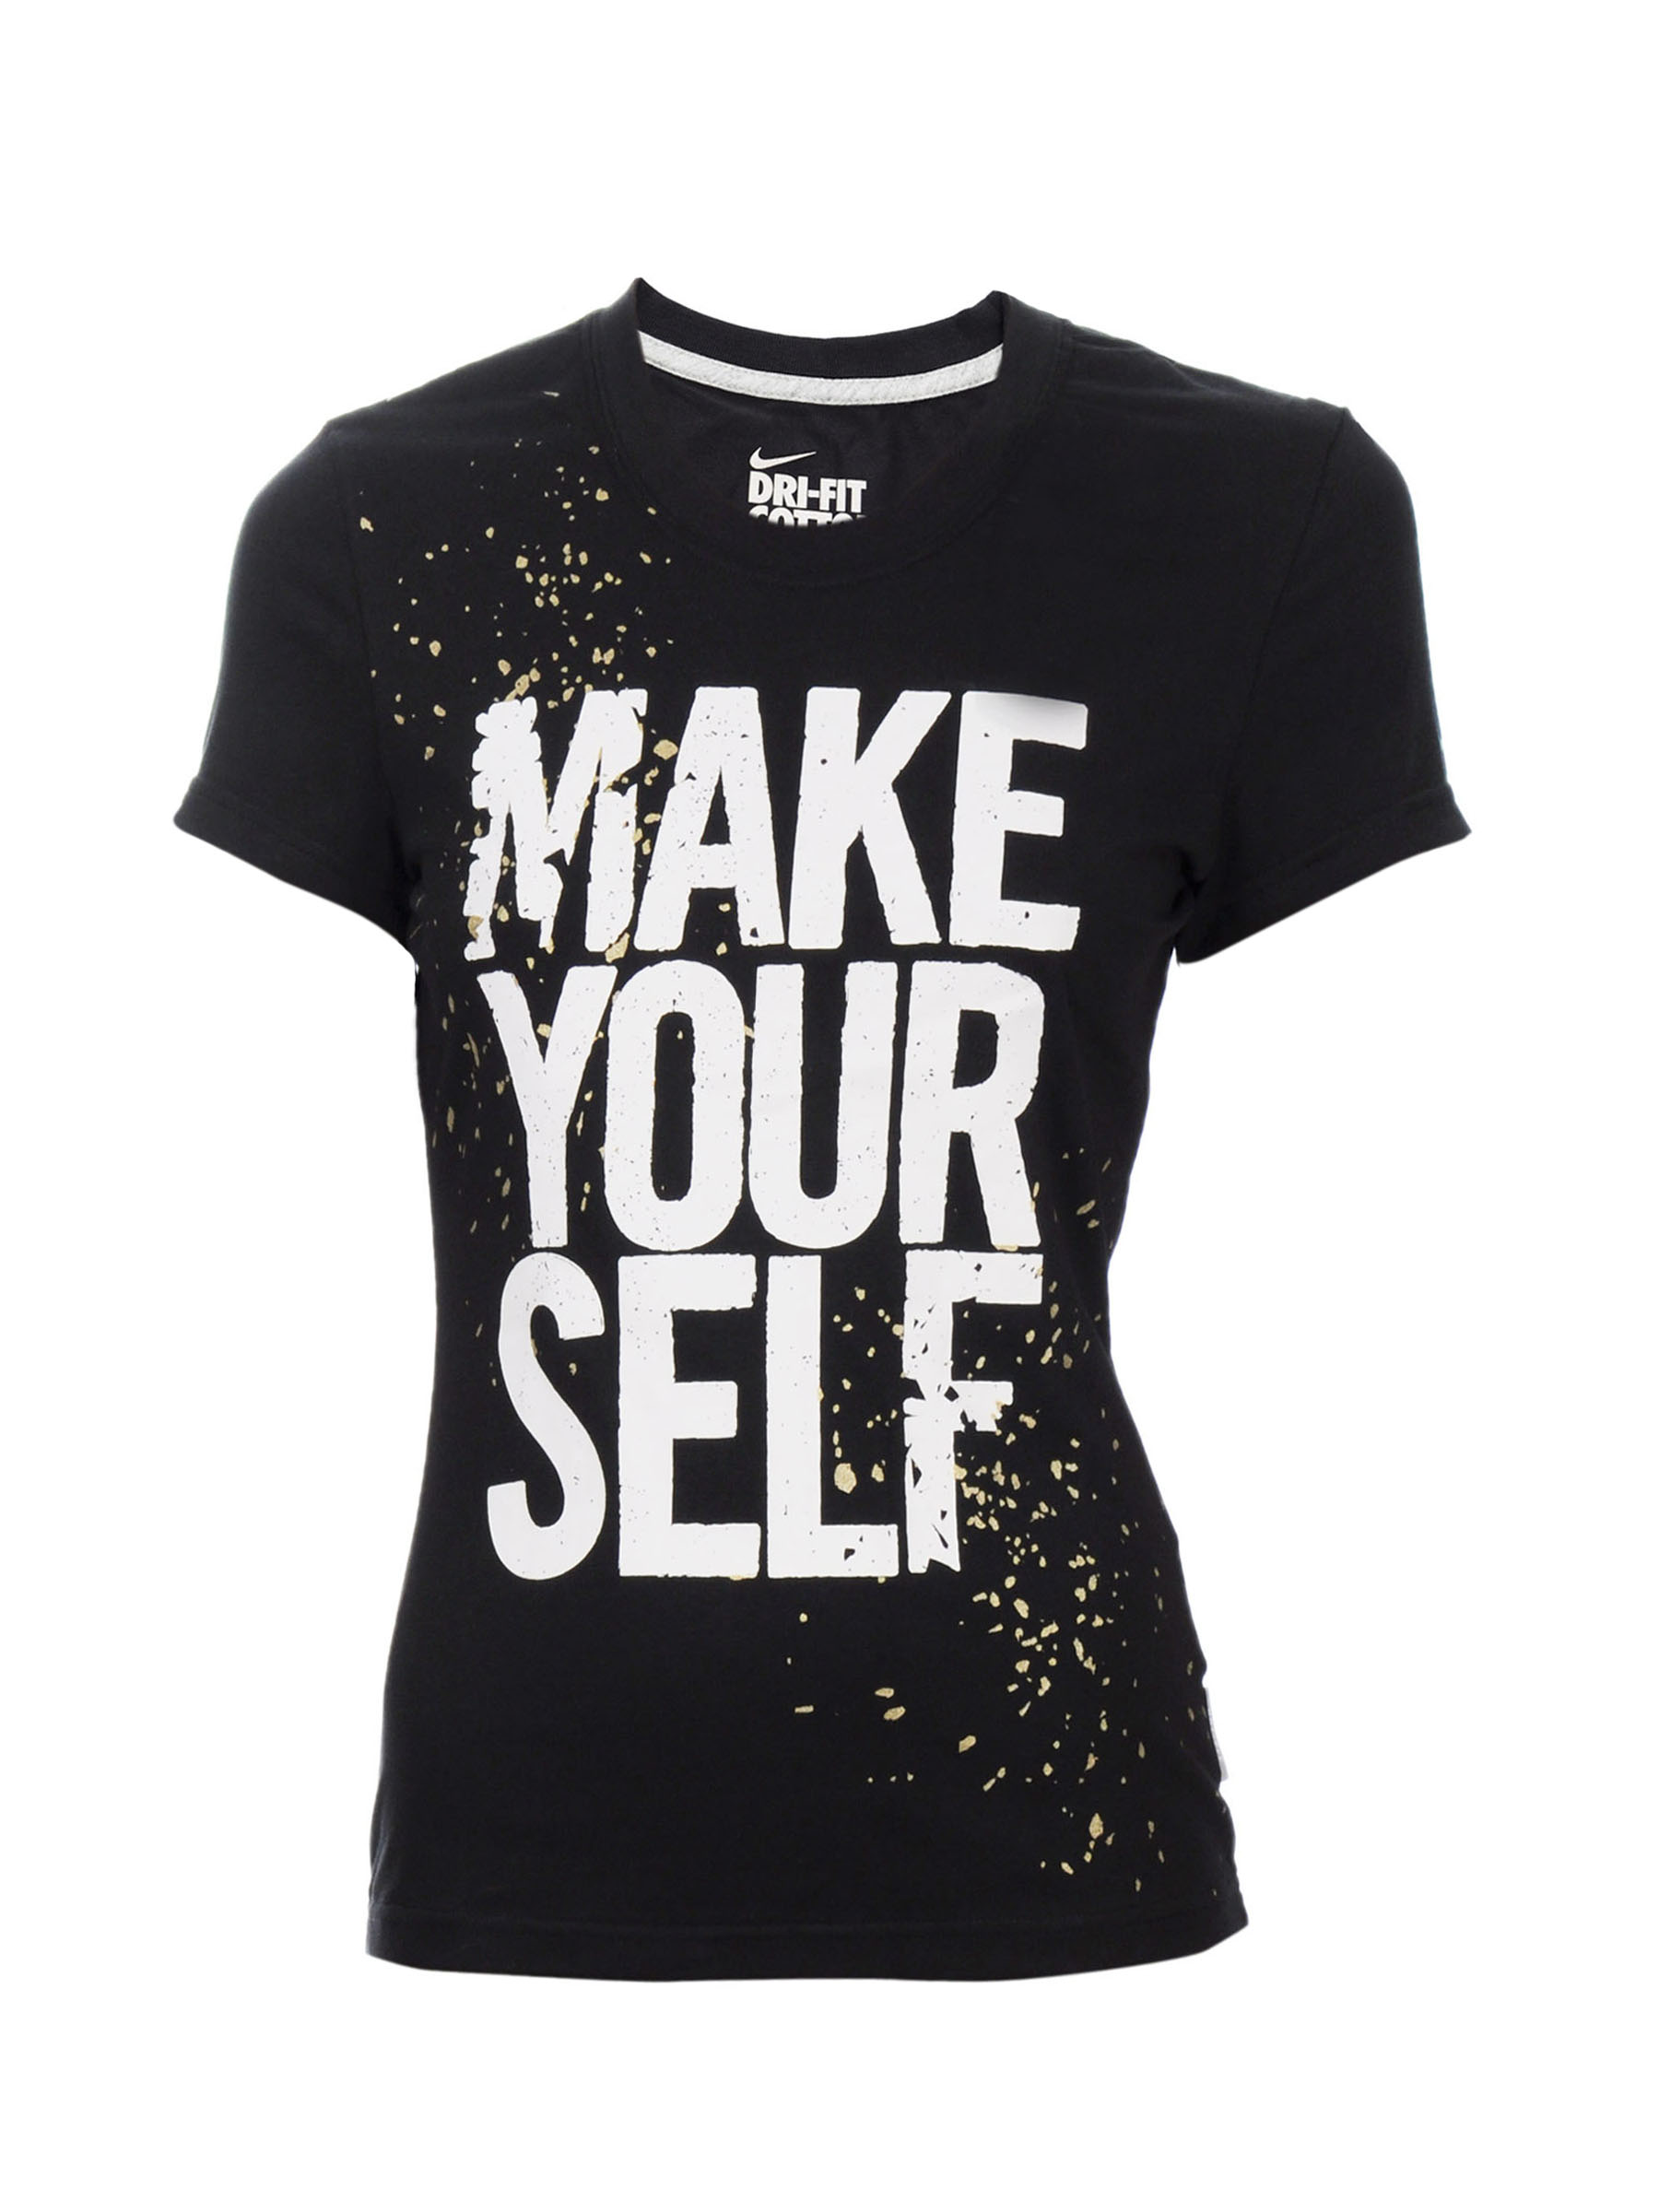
Nike Women As Make Yours Black T-Shirts
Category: Apparel / Topwear / Tshirts
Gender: Women
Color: Black
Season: Fall 2011
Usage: Sports